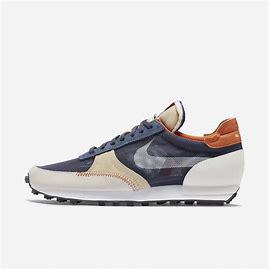
Brand: Nike
Model: Dbreak Type